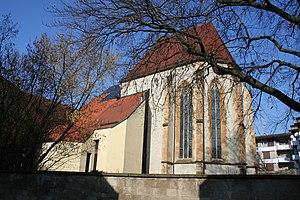
L'église d'hôpital de l'ancien hôpital dans Markgröningen, district Ludwigsburg, le Baden-Wurtemberg, l'Allemagne.Español: La iglesia de hospital del hospital antiguo en Markgröningen, distrito Ludwigsburg, el Baden-Wurtemberg, Alemania.Русский: Остаток больничной церкви бывшего Spitals в Markgröningen, район Людвигсбург, Баден-Вюртемберг, Германию.